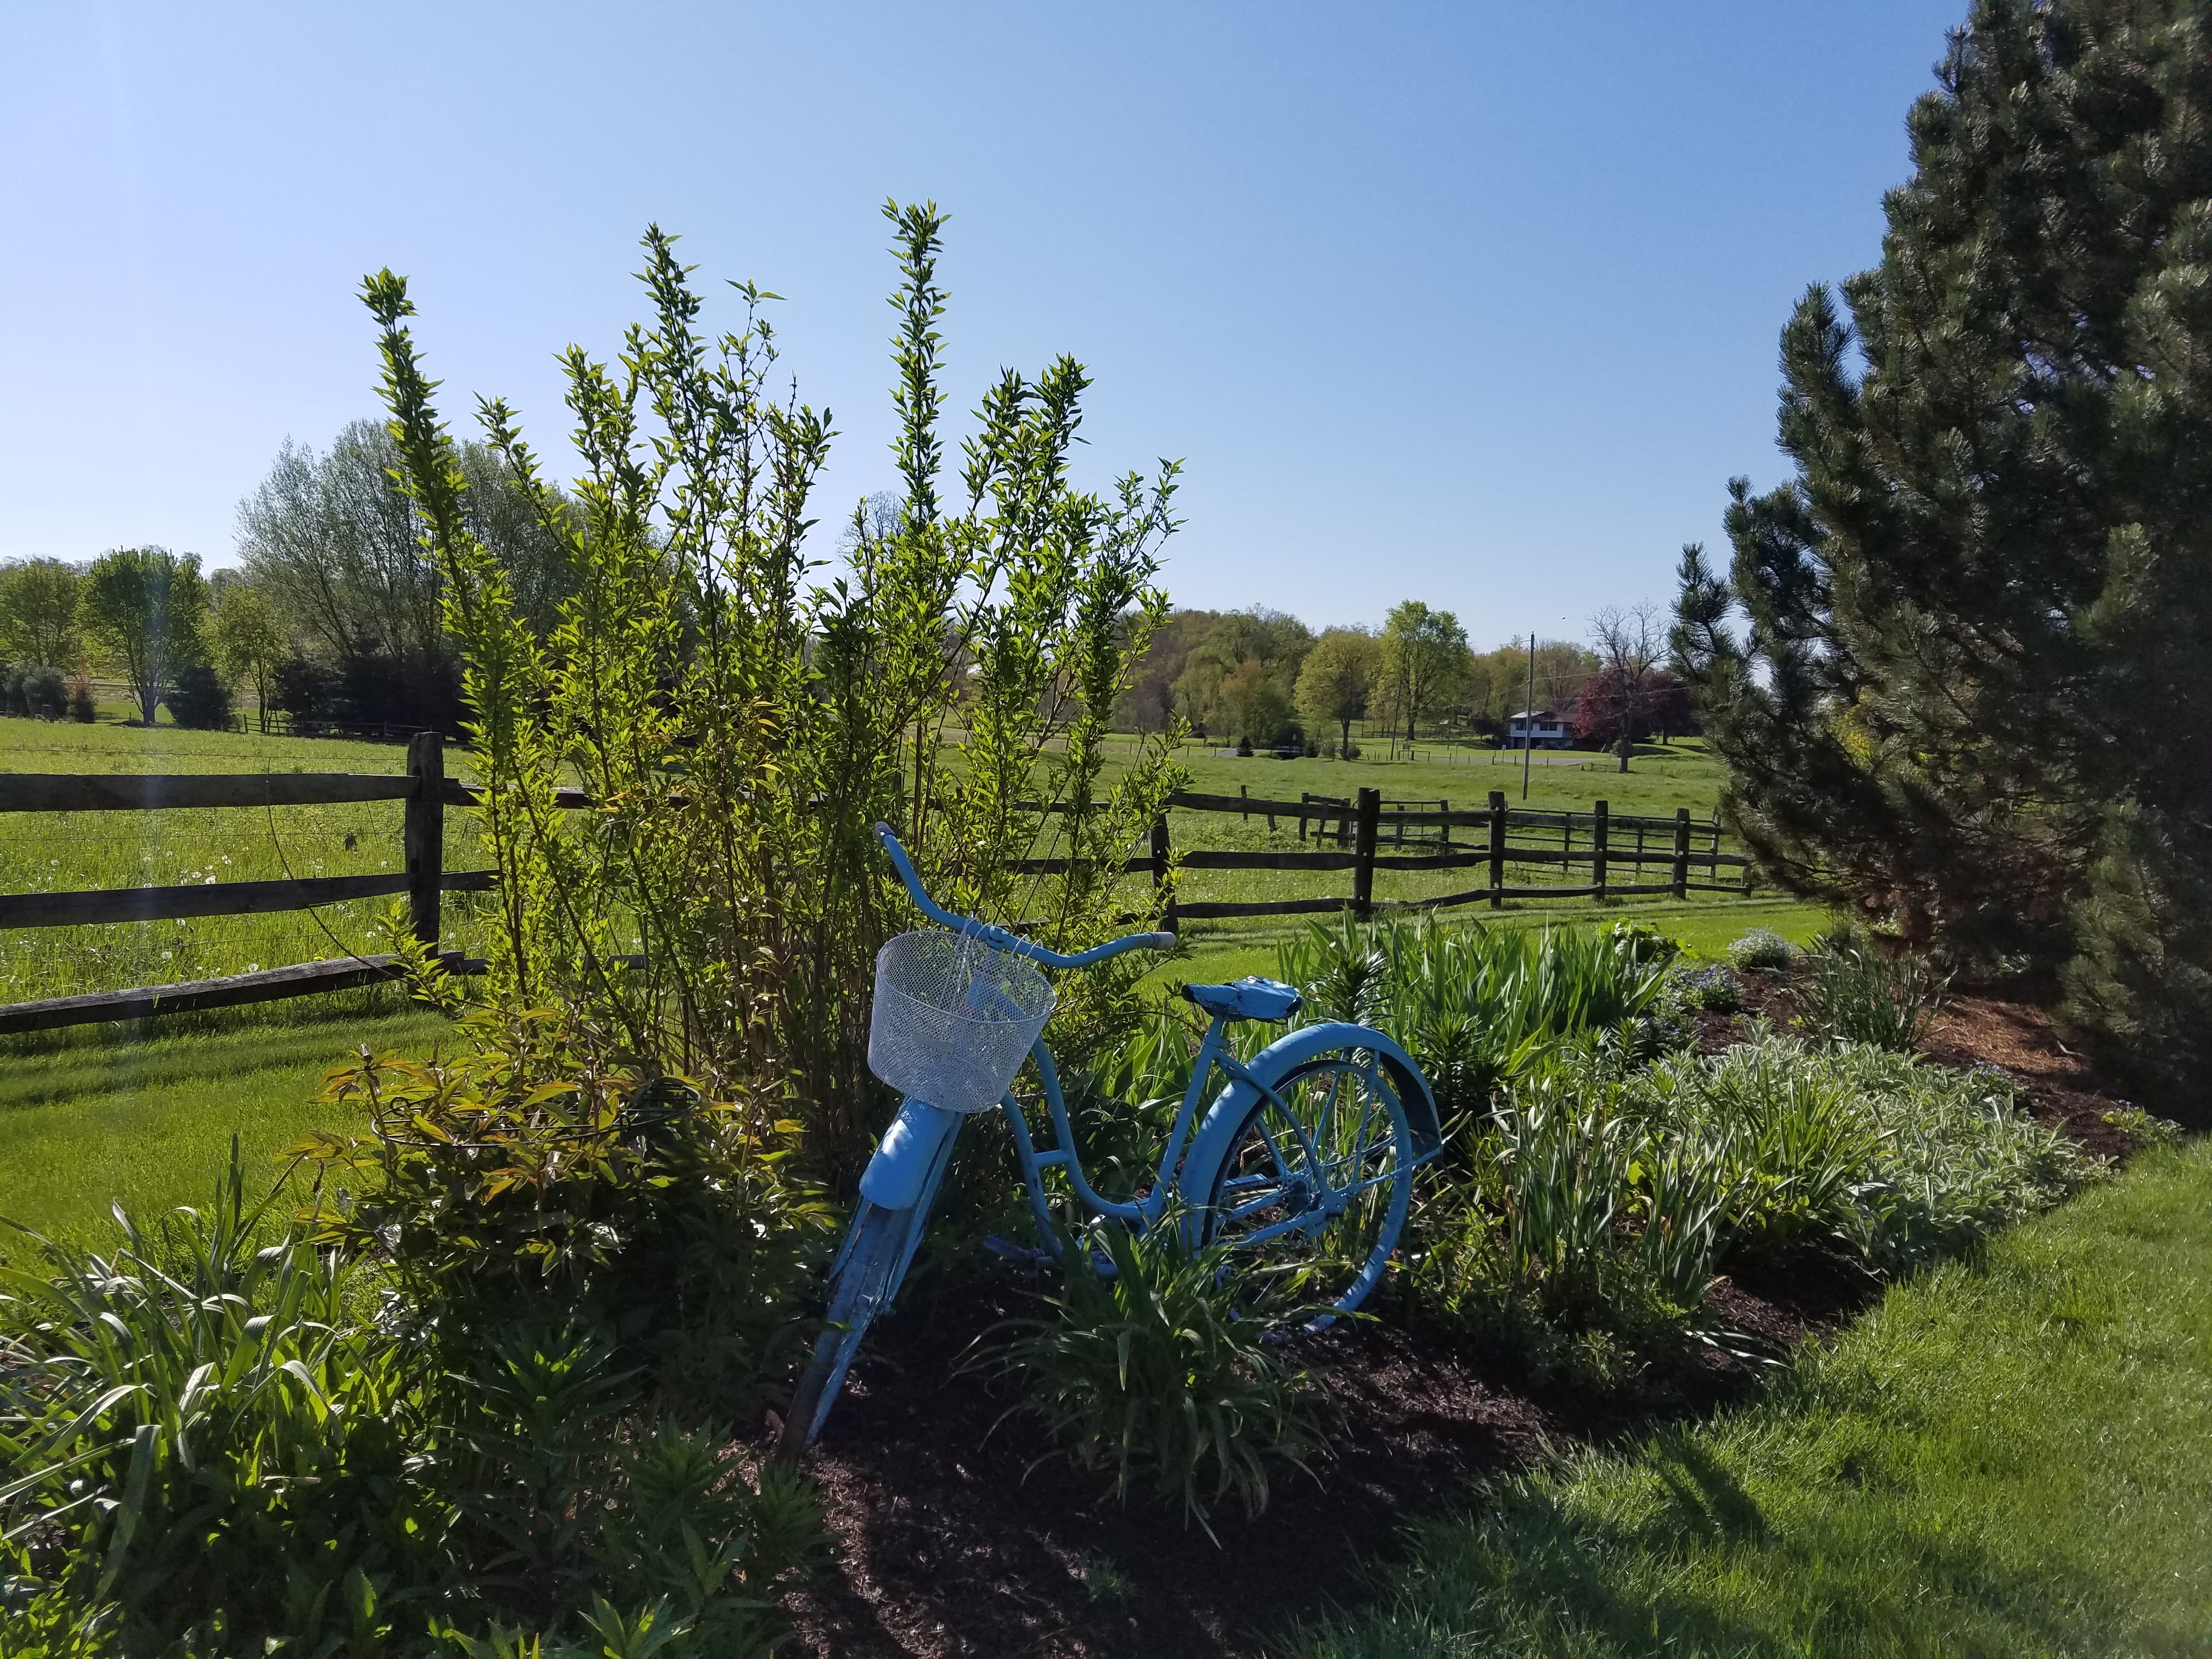
tree, grass, plant, field, farm, lawn, vintage, antique, meadow, retro, flower, bicycle, bike, summer, spring, scenic, pasture, serene, soil, agriculture, garden, outdoors, shrub, plantation, yard, rural area